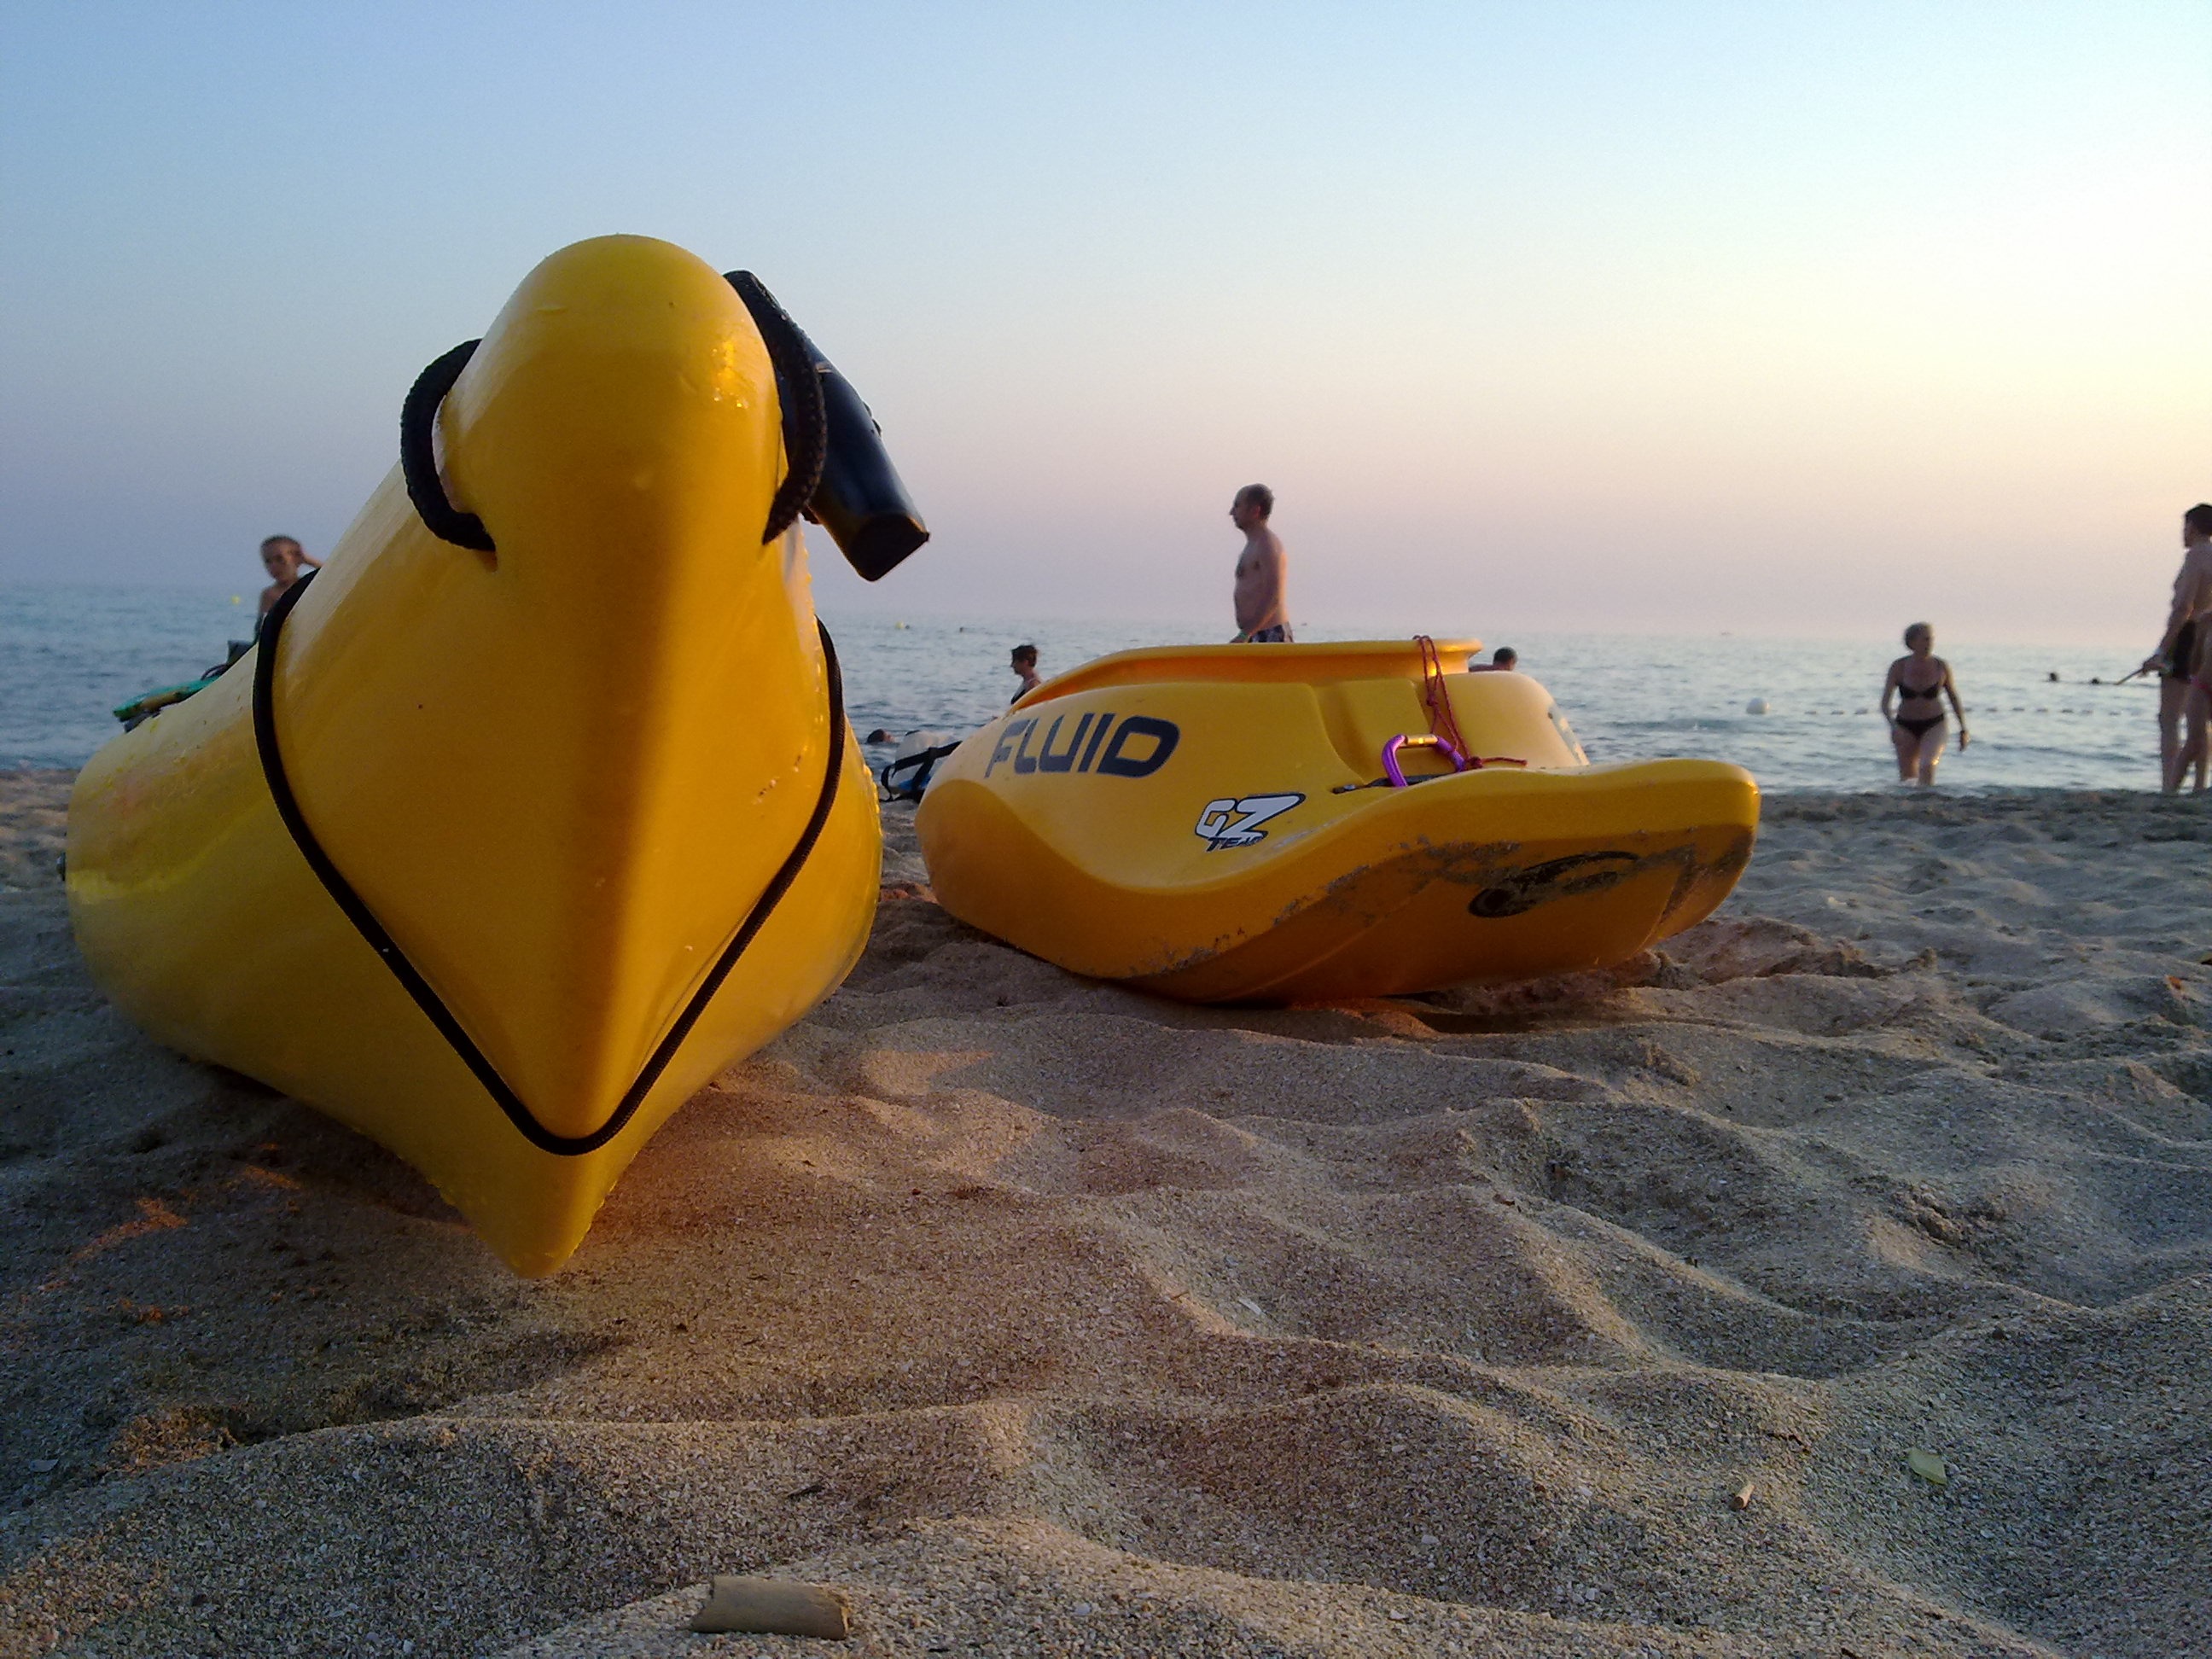
beach, sea, sand, sky, sunset, boat, summer, paddle, vehicle, holiday, yellow, kayak, boating, costa, inflatable, canoeing, salento